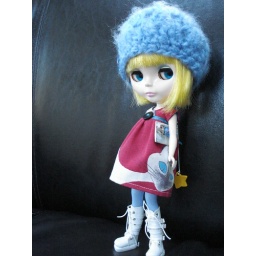
Stevie in cat dress